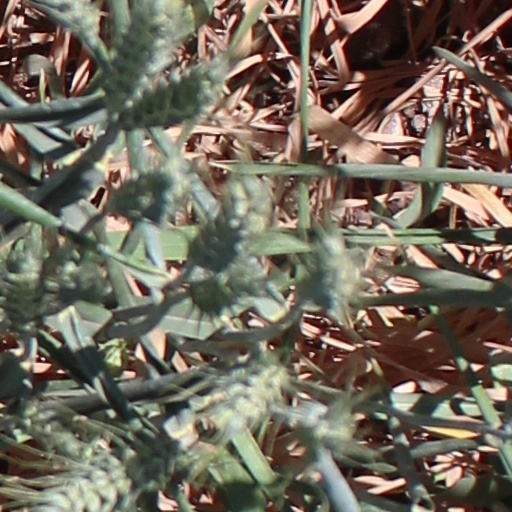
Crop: wheat